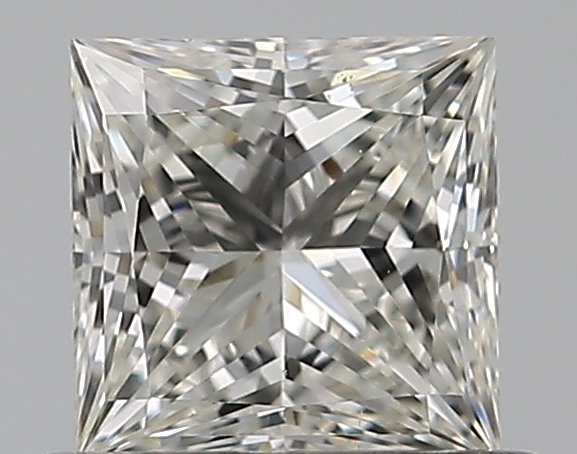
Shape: princess
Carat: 0.53
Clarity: VS2
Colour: I
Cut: EX
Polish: EX
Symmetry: VG
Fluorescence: N
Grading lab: GIA
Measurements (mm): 4.52 x 4.51 x 3.01